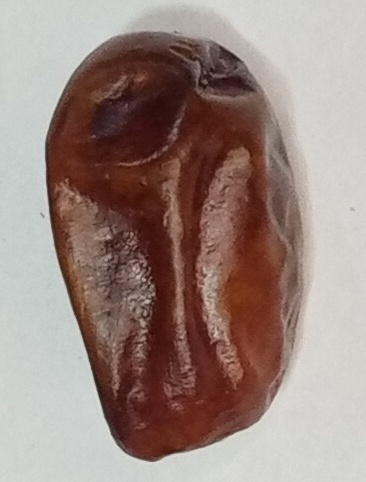
Variety: aseel
Size: small
Grade: grade-1